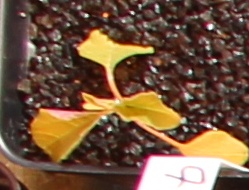
Label: Redroot Pigweed